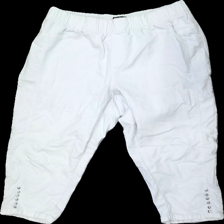
View: front
Type: Shorts
Category: Ladies
Brand: Not in the list
Brand text on label: XLNT
Colors: White
Material: 89% cott, 11% cont?
Cut: Regular
Size: 50
Season: Summer
Price range: 50-100
Recommended usage: Reuse
Description: White shorts from XLNT, size 50. Okay condition.